Maurer's cleft

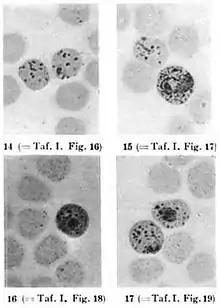
Images from original description of Maurer's clefts in 1902. Images show red blood cells infected with "Plasmodium falciparum" stained with alkaline methylene blue.

Georg Maurer first described the structures now known as Maurer's clefts in 1902, when he described methylene blue-stained spots in red blood cells containing older "P. falciparum" parasites. He proposed that these spots were due to injury of the host cell and consumption of host cell materials by the parasite. A more detailed description of Maurer's clefts using electron microscopy was published by William Trager, Maria Rudzinska, and Phyllis Bradbury in 1966.